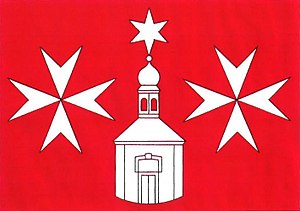
Smetanova Lhota
Smetanova Lhota er en by i Tjekkiet med ca. 250 indbyggere. Den tjekkiske landsholdsangriber Jan Koller, er født i byen.